Sony CLIÉ PEG-SL10

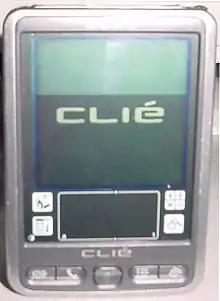
A Clie PEG-SL10

SL-10 is the only model in the SL series and the last model to use AAA battery in the CLIÉ product line. Like most CLIÉ products, it includes a few variants designated to different regions: PEG-SL10/U, PEG-SL10/E, and PEG-SL/J.